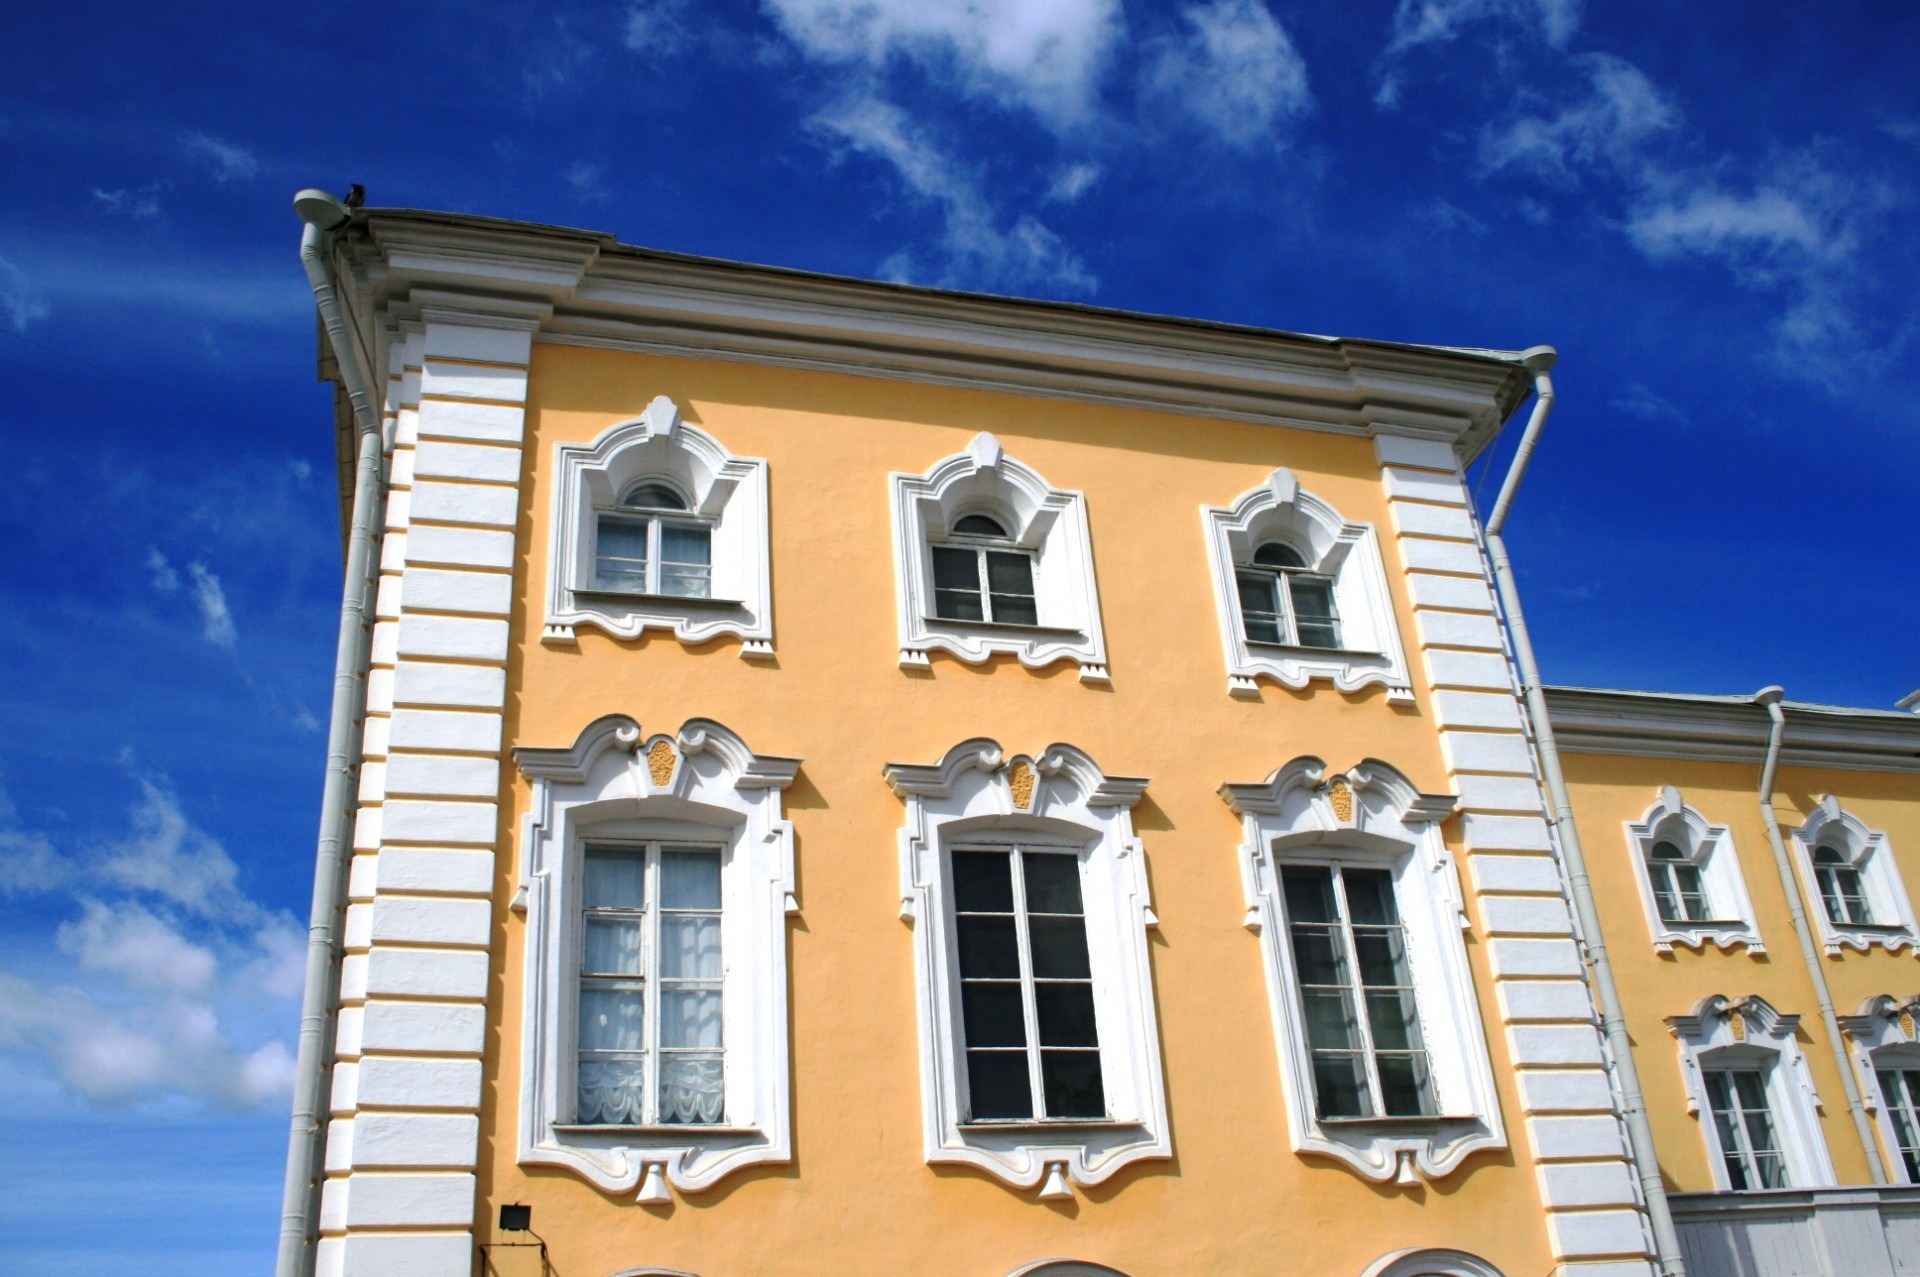
architecture, house, window, building, palace, home, tower, facade, property, blue sky, decorative, estate, neighbourhood, residential area, white apricot